Negro Creek (Tongue Creek tributary)

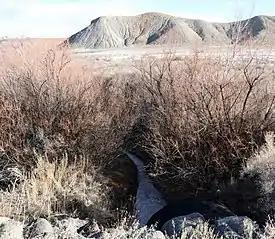
The creek, frozen in winter. It merges with Tongue creek to the left of the hill in the distance.

Negro Creek is a stream in Delta County, Colorado, in the United States. It is a tributary of Tongue Creek.